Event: Nepal Earthquake
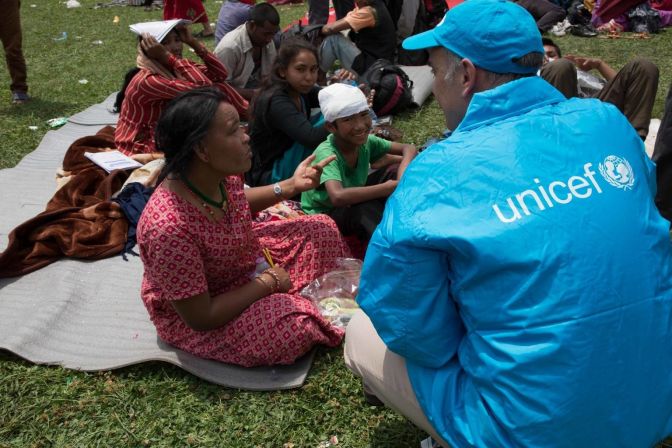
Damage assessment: no_damage